USS Constellation (CV-64)

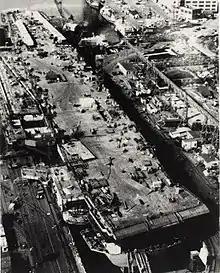
"Constellation" under construction at the Brooklyn Navy Yard in February 1960

USS "Constellation" was heavily damaged by fire while under construction on 19 December 1960. The carrier was in the final stages of construction at the Brooklyn Navy Yard in Brooklyn, New York when the fire began.